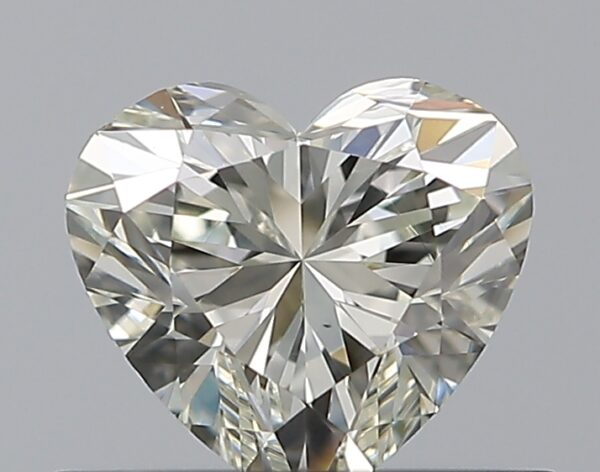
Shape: heart
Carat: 0.5
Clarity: VS1
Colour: L
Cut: EX
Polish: EX
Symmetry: EX
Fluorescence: F
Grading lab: GIA
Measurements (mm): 4.92 x 5.43 x 3.27